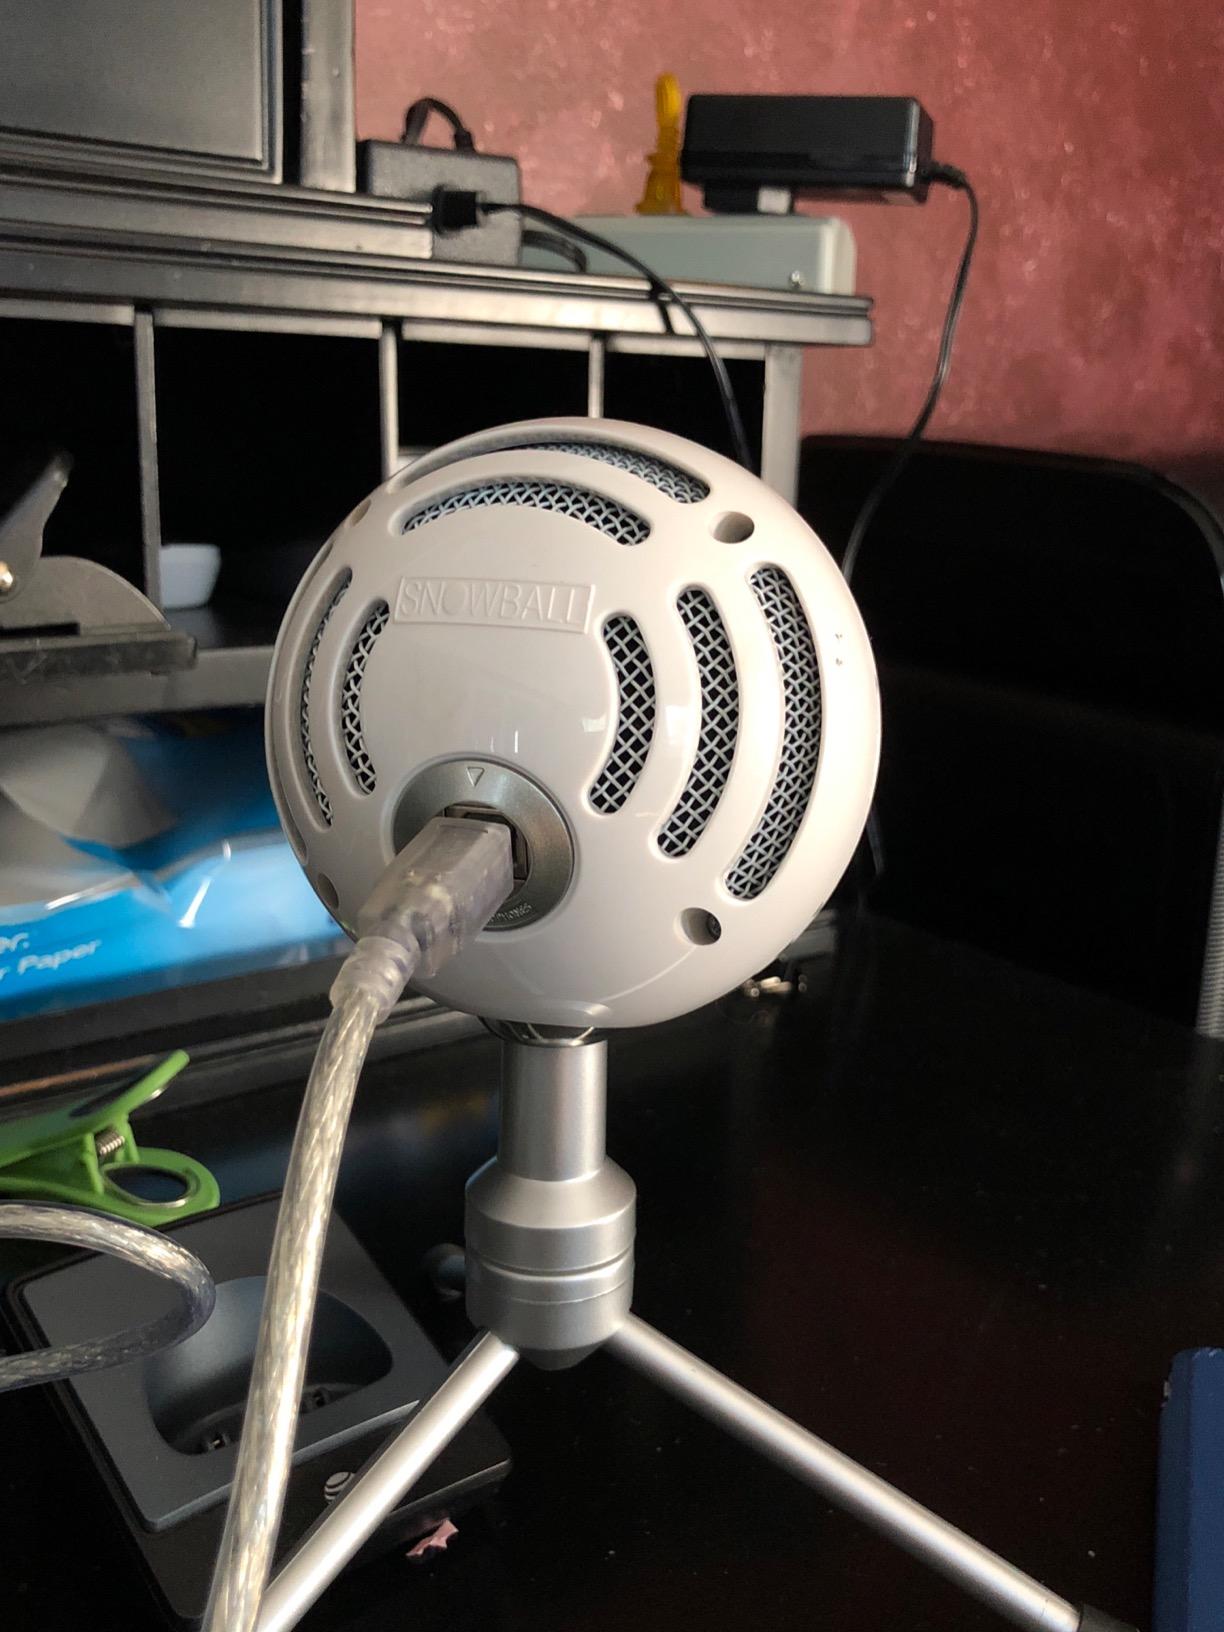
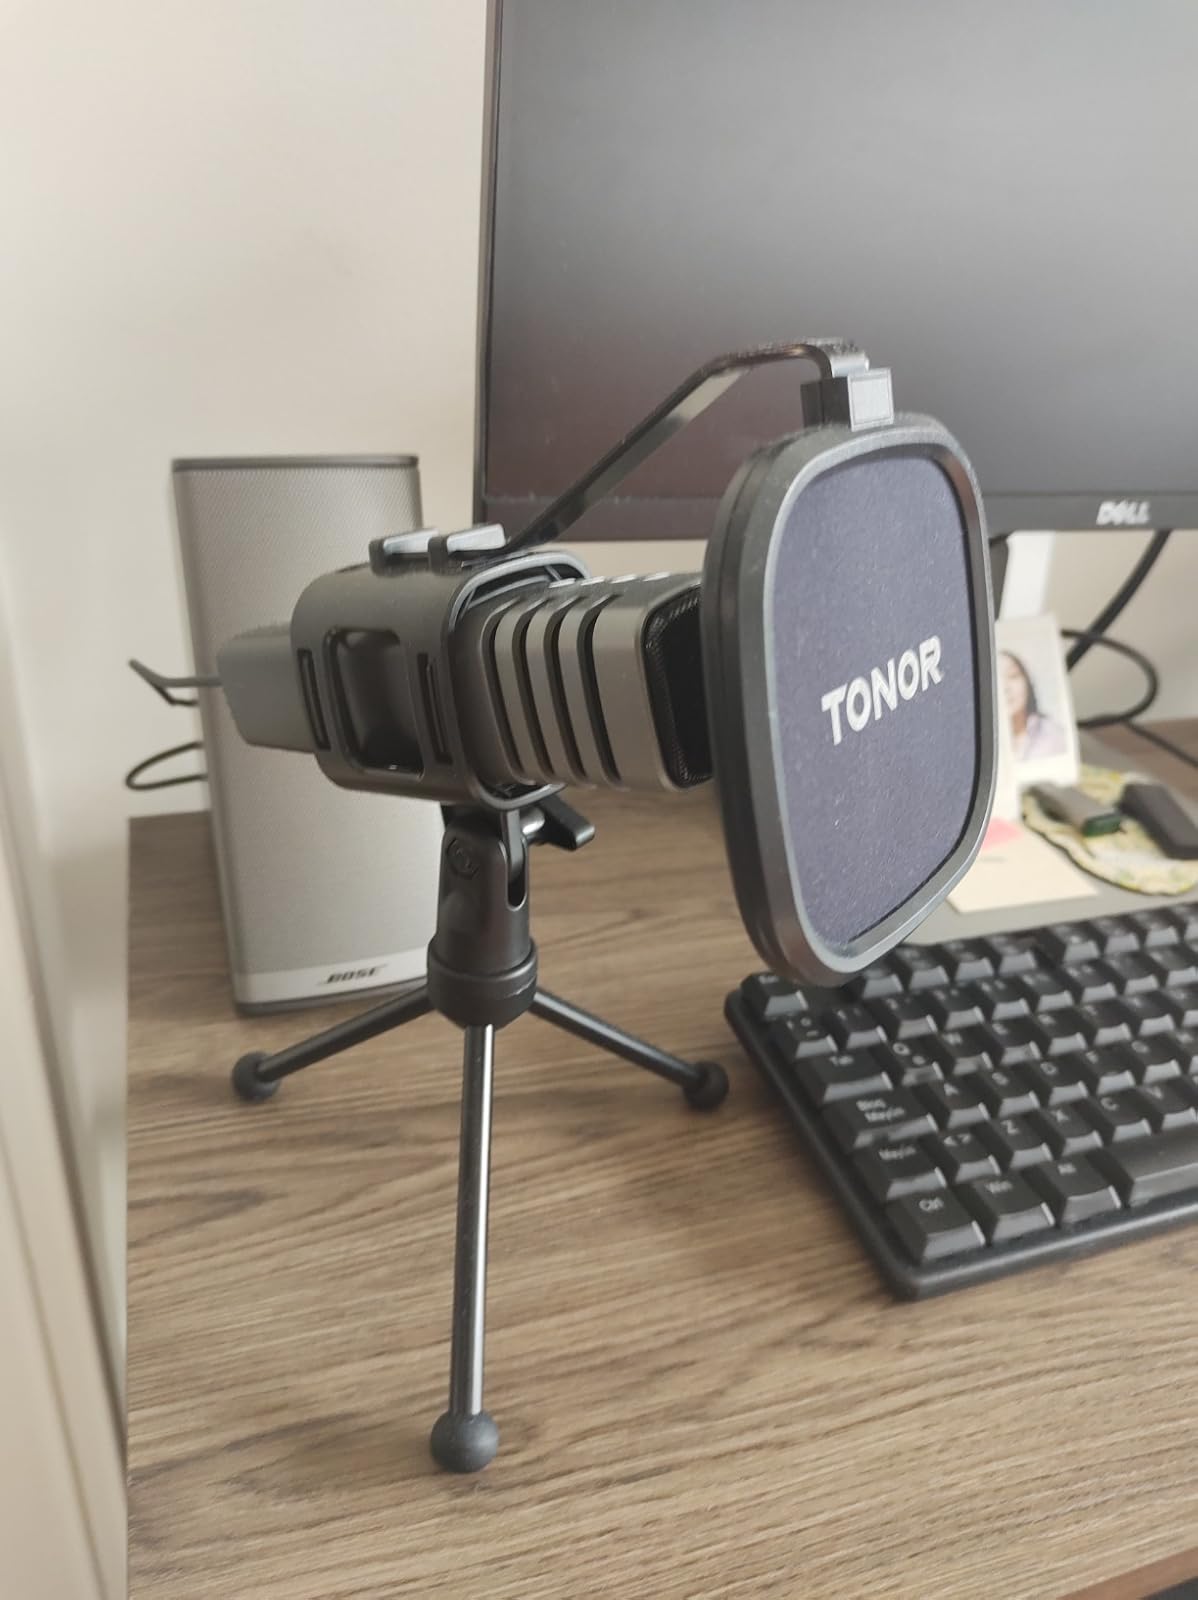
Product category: microphone
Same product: no